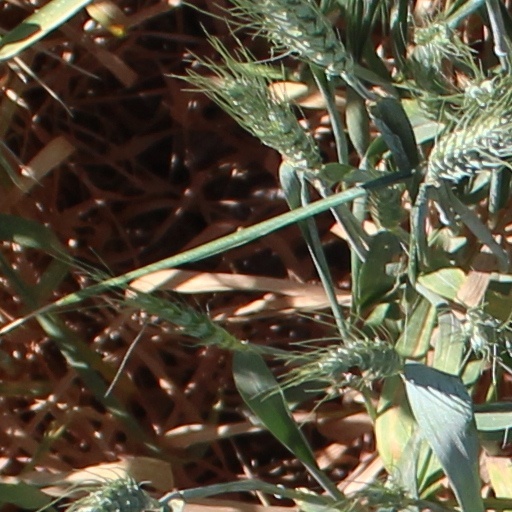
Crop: wheat